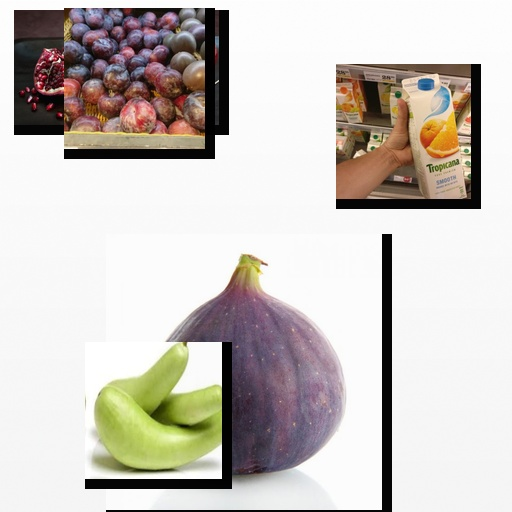
Food items: plum, fig, mixed_juice, bottle_gourd, pomegranate